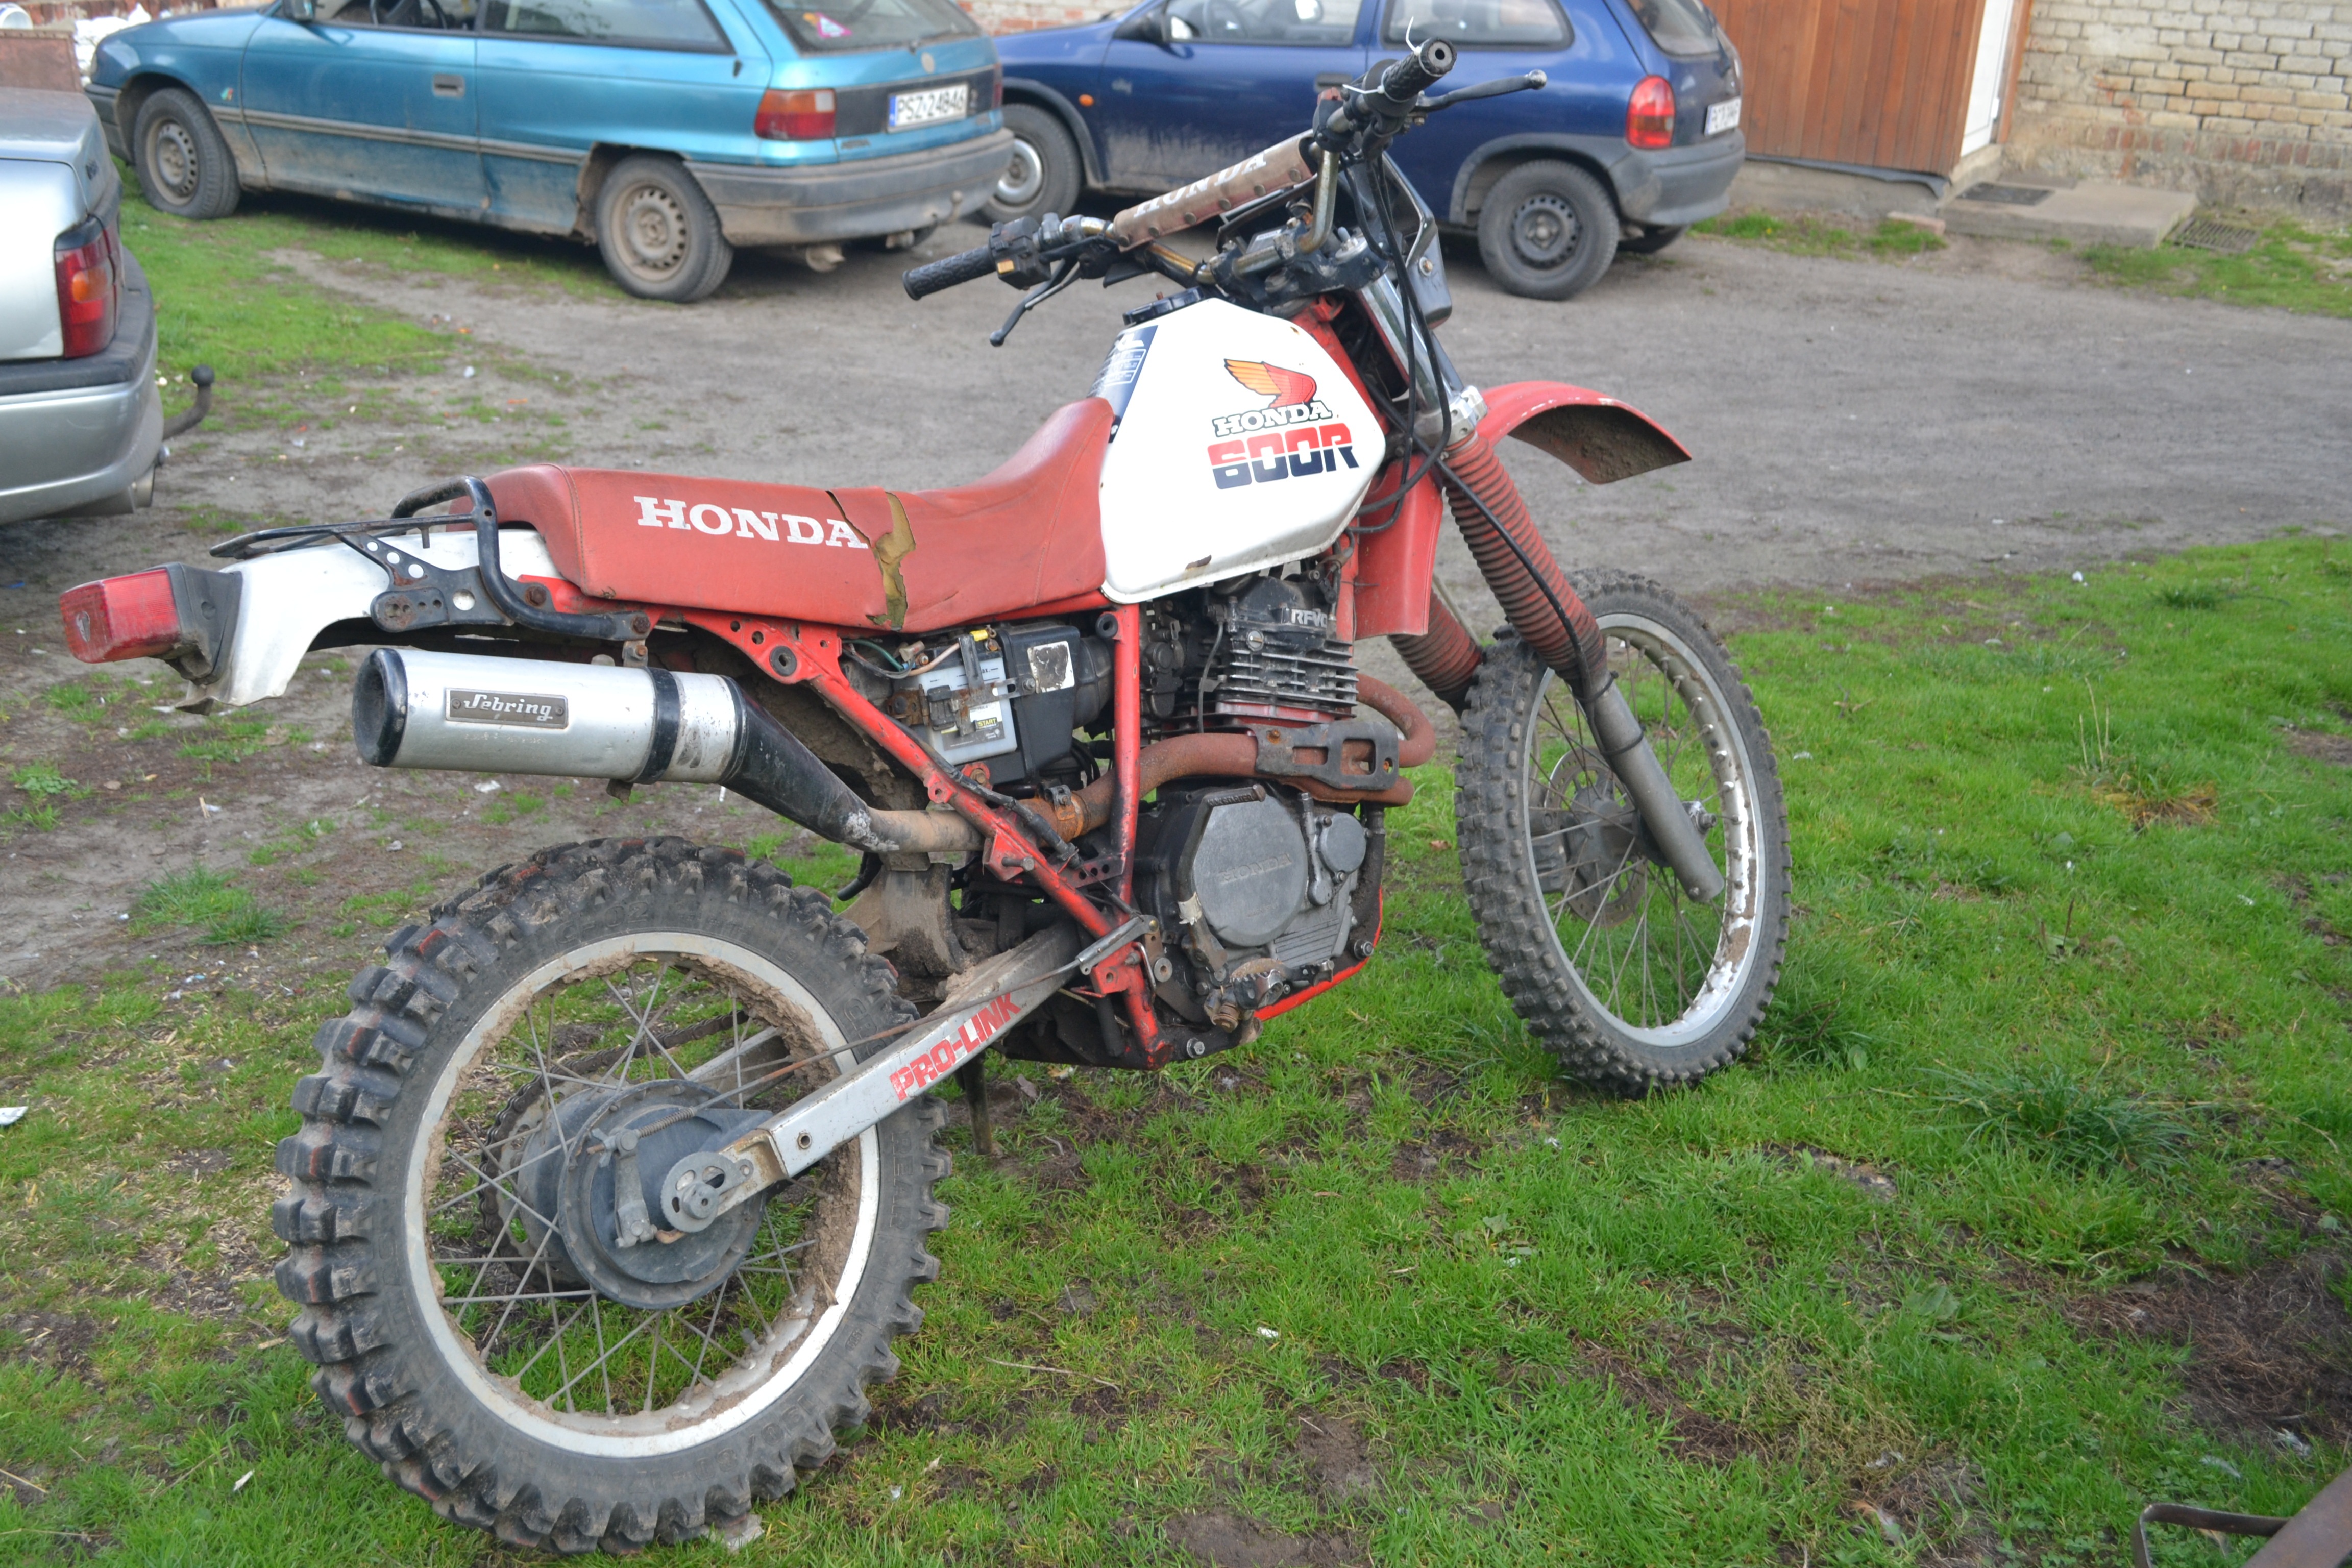
car, wheel, bike, red, vehicle, motocross, extreme sport, bumper, sports, racing, motor, honda, motorsport, enduro, motorcycle racing, 1989, automobile make, automotive exterior, endurocross, dirt track racing, supermoto, xr 400